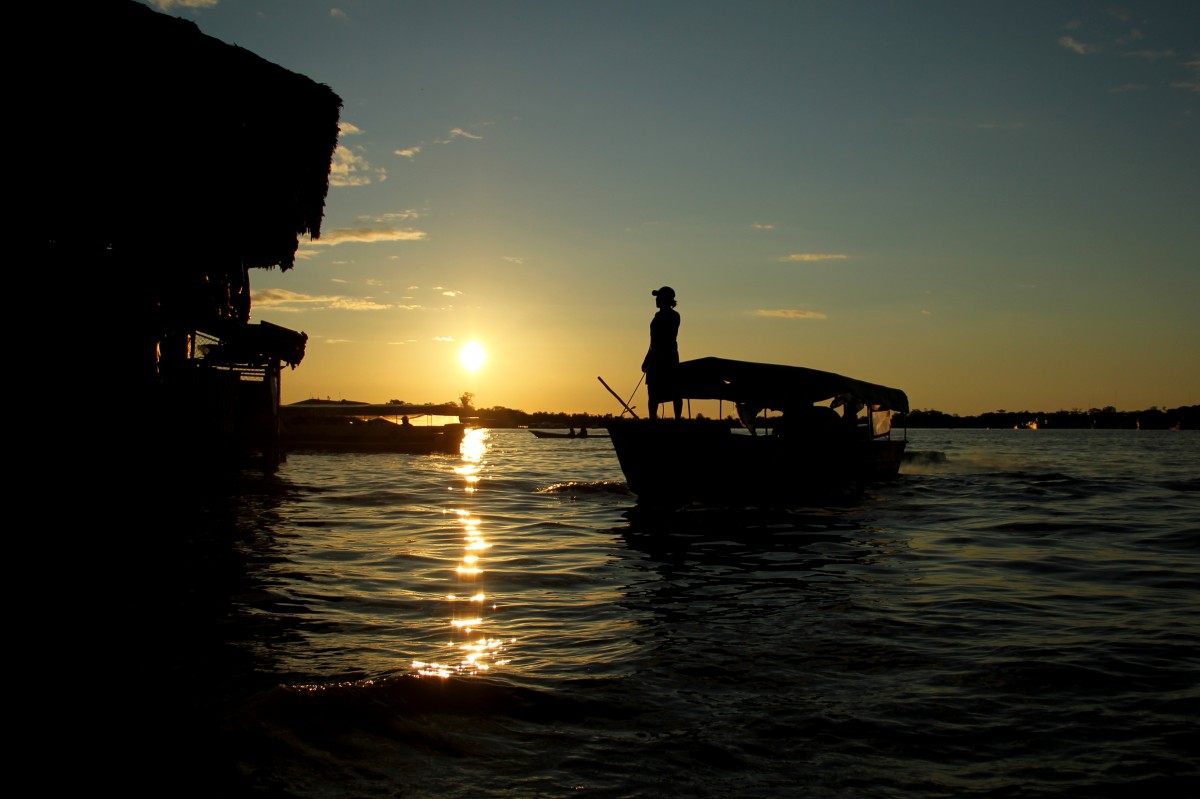
Tags: coast, ocean, horizon, sun, sunrise, sunset, boat, sunlight, morning, wave, dawn, dusk, evening, reflection, vehicle